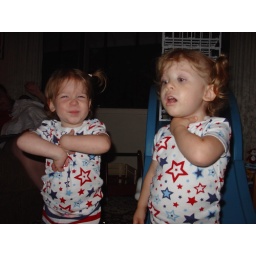
Riley demonstrating the international choking sign while Sam mugs in the background.